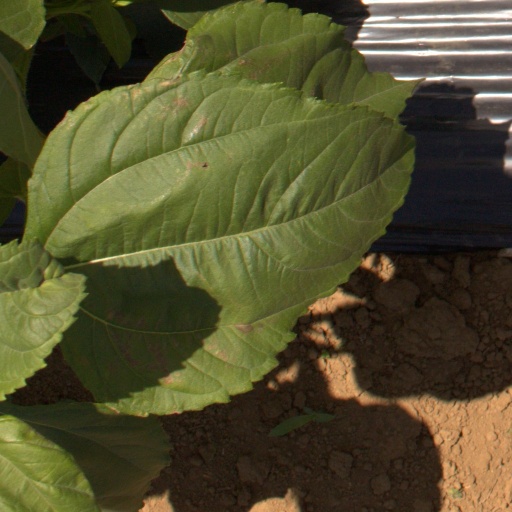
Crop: Jerusalem artichoke